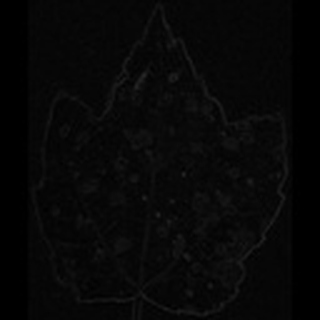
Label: cotton_target_spot